The Wizards of Odd

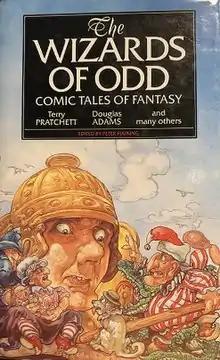
First edition (publ. Souvenir Press) Cover art by Josh Kirby

The Wizards of Odd is a 1996 English compilation book of humorous short stories by many great writers in the science-fiction/fantasy genre. The stories were compiled by Peter Haining. The book is separated into three sections: Wizards and Wotsits: Stories of Cosmic Absurdity, Swords and Sorcery: Tales of Heroic Fantasy, and Astronauts and Aliens: Space Opera Yarns.